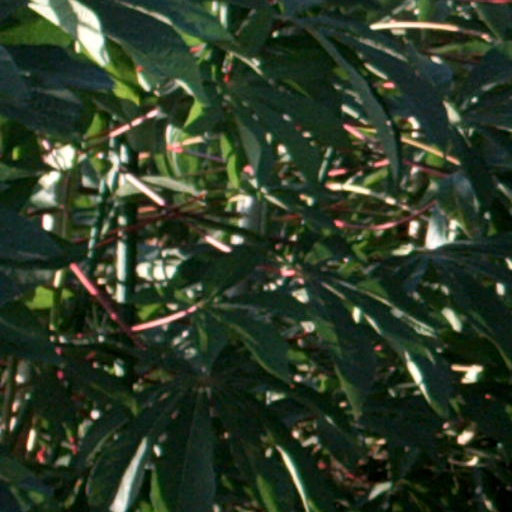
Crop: cassava